Abraham van der Waeyen Pieterszen

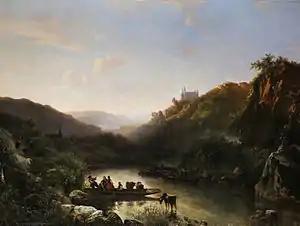
Abraham van der Waeyen Pieterszen, "Mountainous riverscape with Romanesque church"

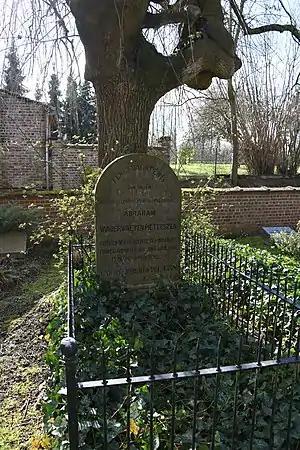
The tomb of Abraham van der Waeyen Pieterszen in Horebeke

Abraham van der Waeyen Pieterszen (14 May 1817 in Middelburg – 16 April 1880 in Sint-Maria-Horebeke) was a Dutch-born painter, trained in Antwerp. From 1844 Pieterszen worked as a deacon, later as a preacher for the Protestant Union of Belgium in Antwerp, Brussels, Mechelen and Leuven, finally in Horebeke. For 22 years, from 1857 to 1877, Pieterszen served as "agent-général" of the committee of evangelisation ("Comitée Synodal d'Evangelisation"); from 1860 to 1867 as editor of "L'Union", the official paper of the Belgian Protestants, too - but this additional task proved to be too much for him.